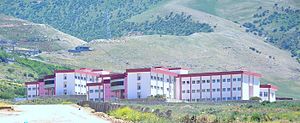
Halabja (provins)
Halabaja er en provins i Irakisk Kurdistan. Provinsen har et areal på 880 km² med 105.600 indbyggere.